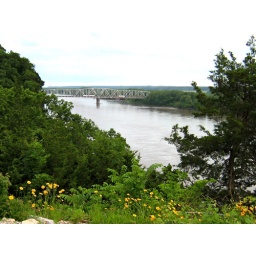
bridge over MO river